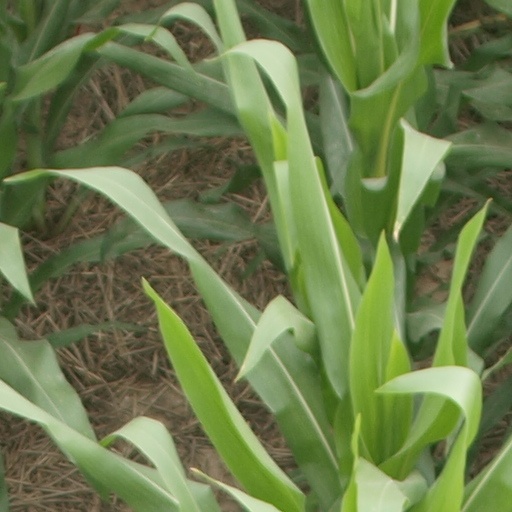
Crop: maize; corn